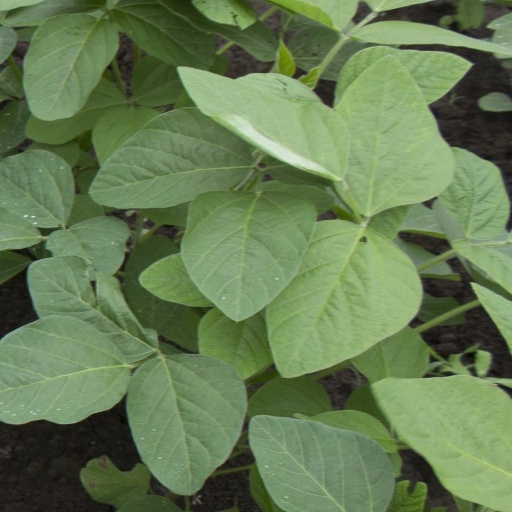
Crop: soybean